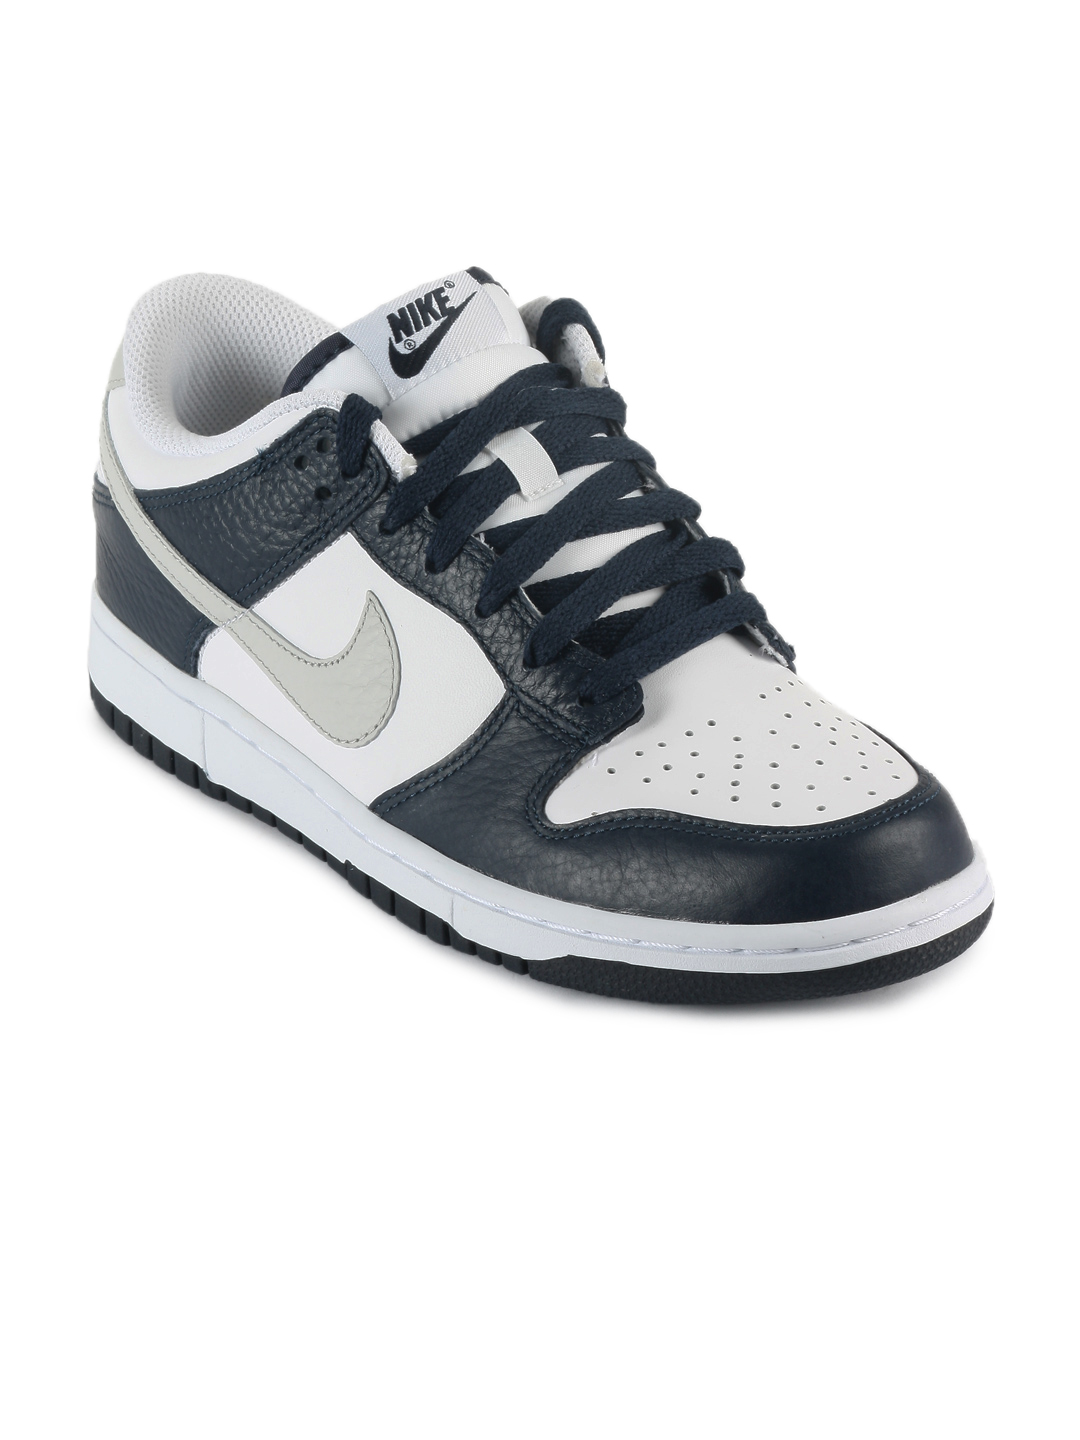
Nike Women White Dunk Low Casual Shoe
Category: Footwear / Shoes / Casual Shoes
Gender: Women
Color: White
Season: Fall 2011
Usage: Casual